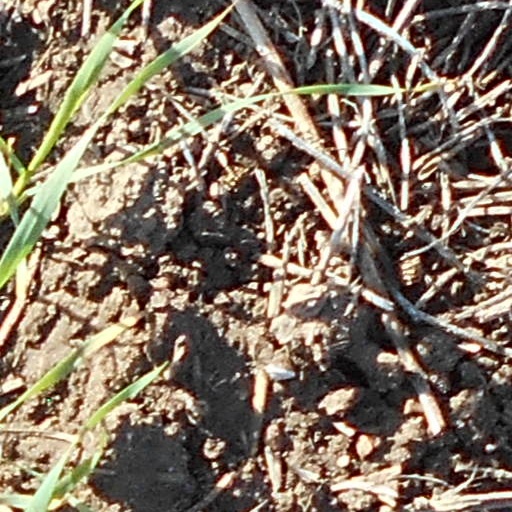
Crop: wheat